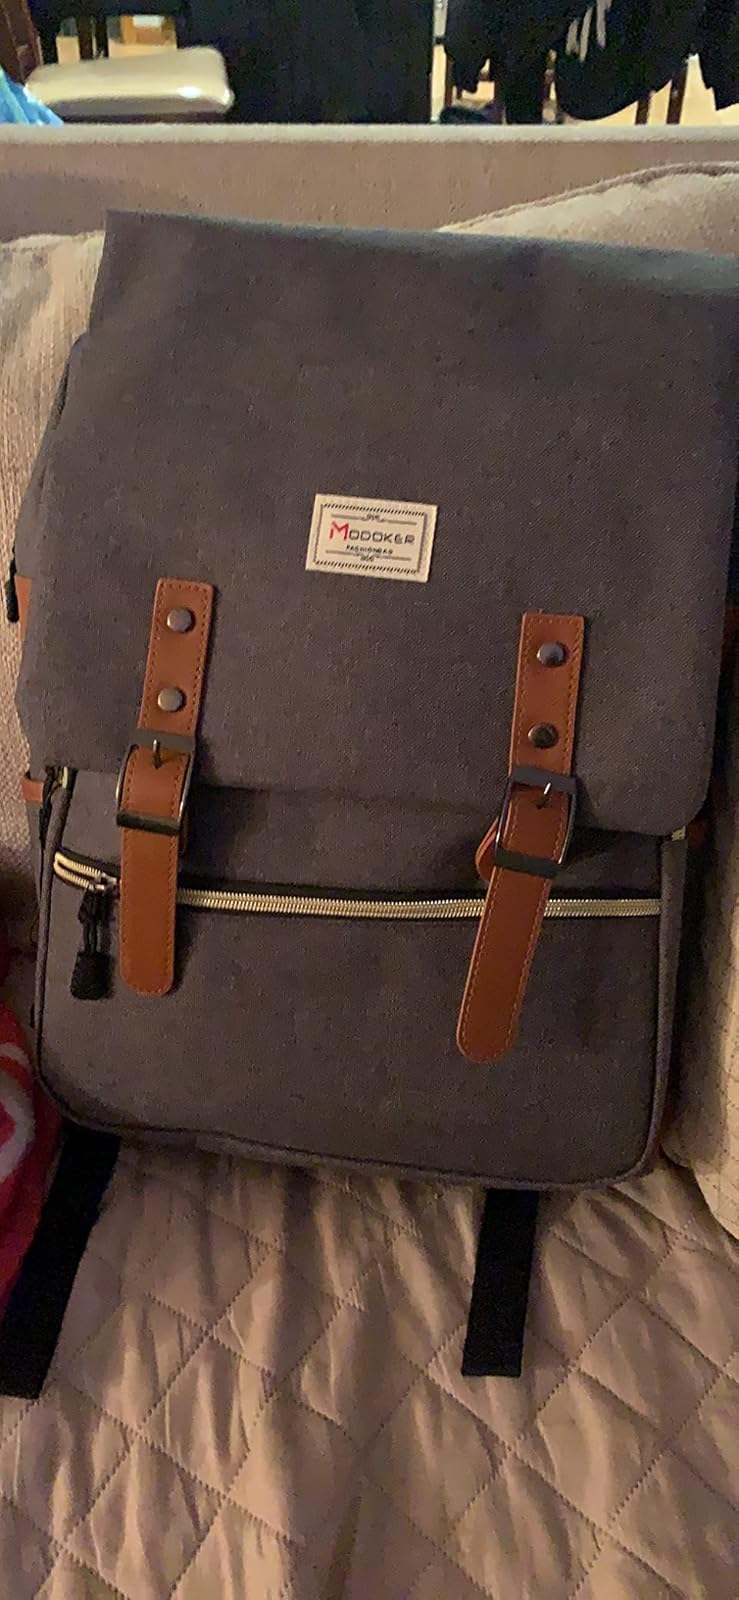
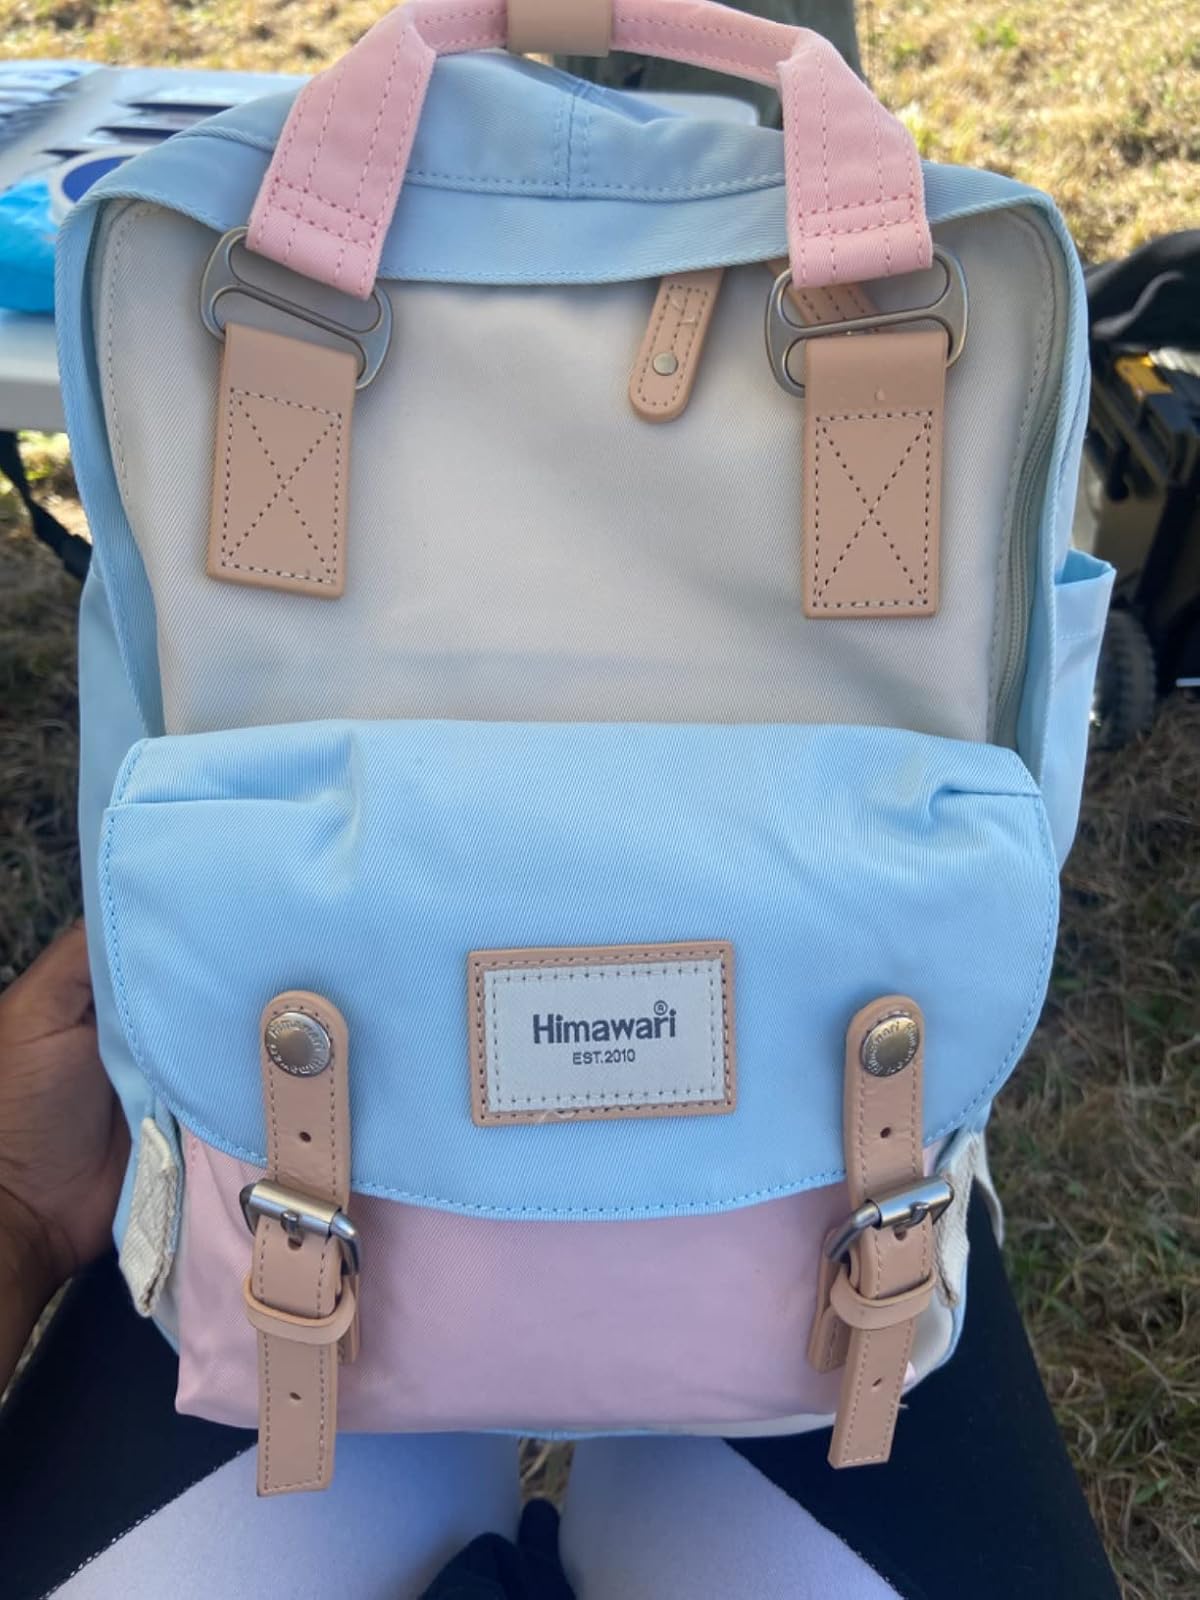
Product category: bag
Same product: no